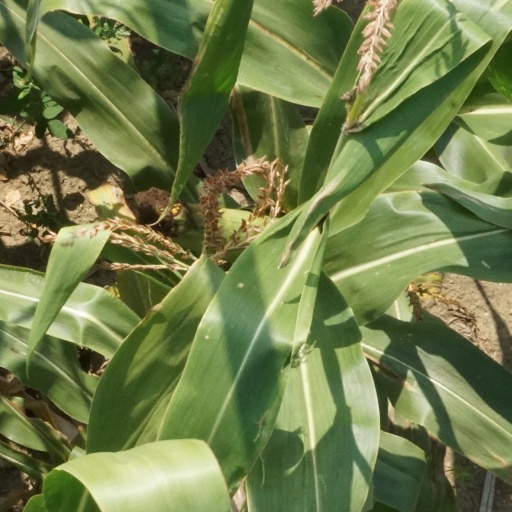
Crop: maize; corn